Cedar Point Light (Maryland)

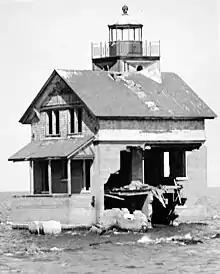
Cedar Point Light before demolition in 1981

The Cedar Point Light was the last house-type lighthouse built in the Chesapeake Bay. An early victim of shoreline erosion, the cupola and gables are preserved at museums.